Embryo (band)

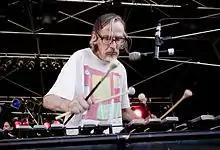
Christian Burchard, Finkenbach Festival 2011

Embryo is a world music band from Munich, West Germany that began in 1969. Its origins have even been traced to the 1950s in the city of Hof, when musicians Christian Burchard and Dieter Serfas met at the age of 10. The band was described by one critic as "the most eclectic of the krautrock bands."